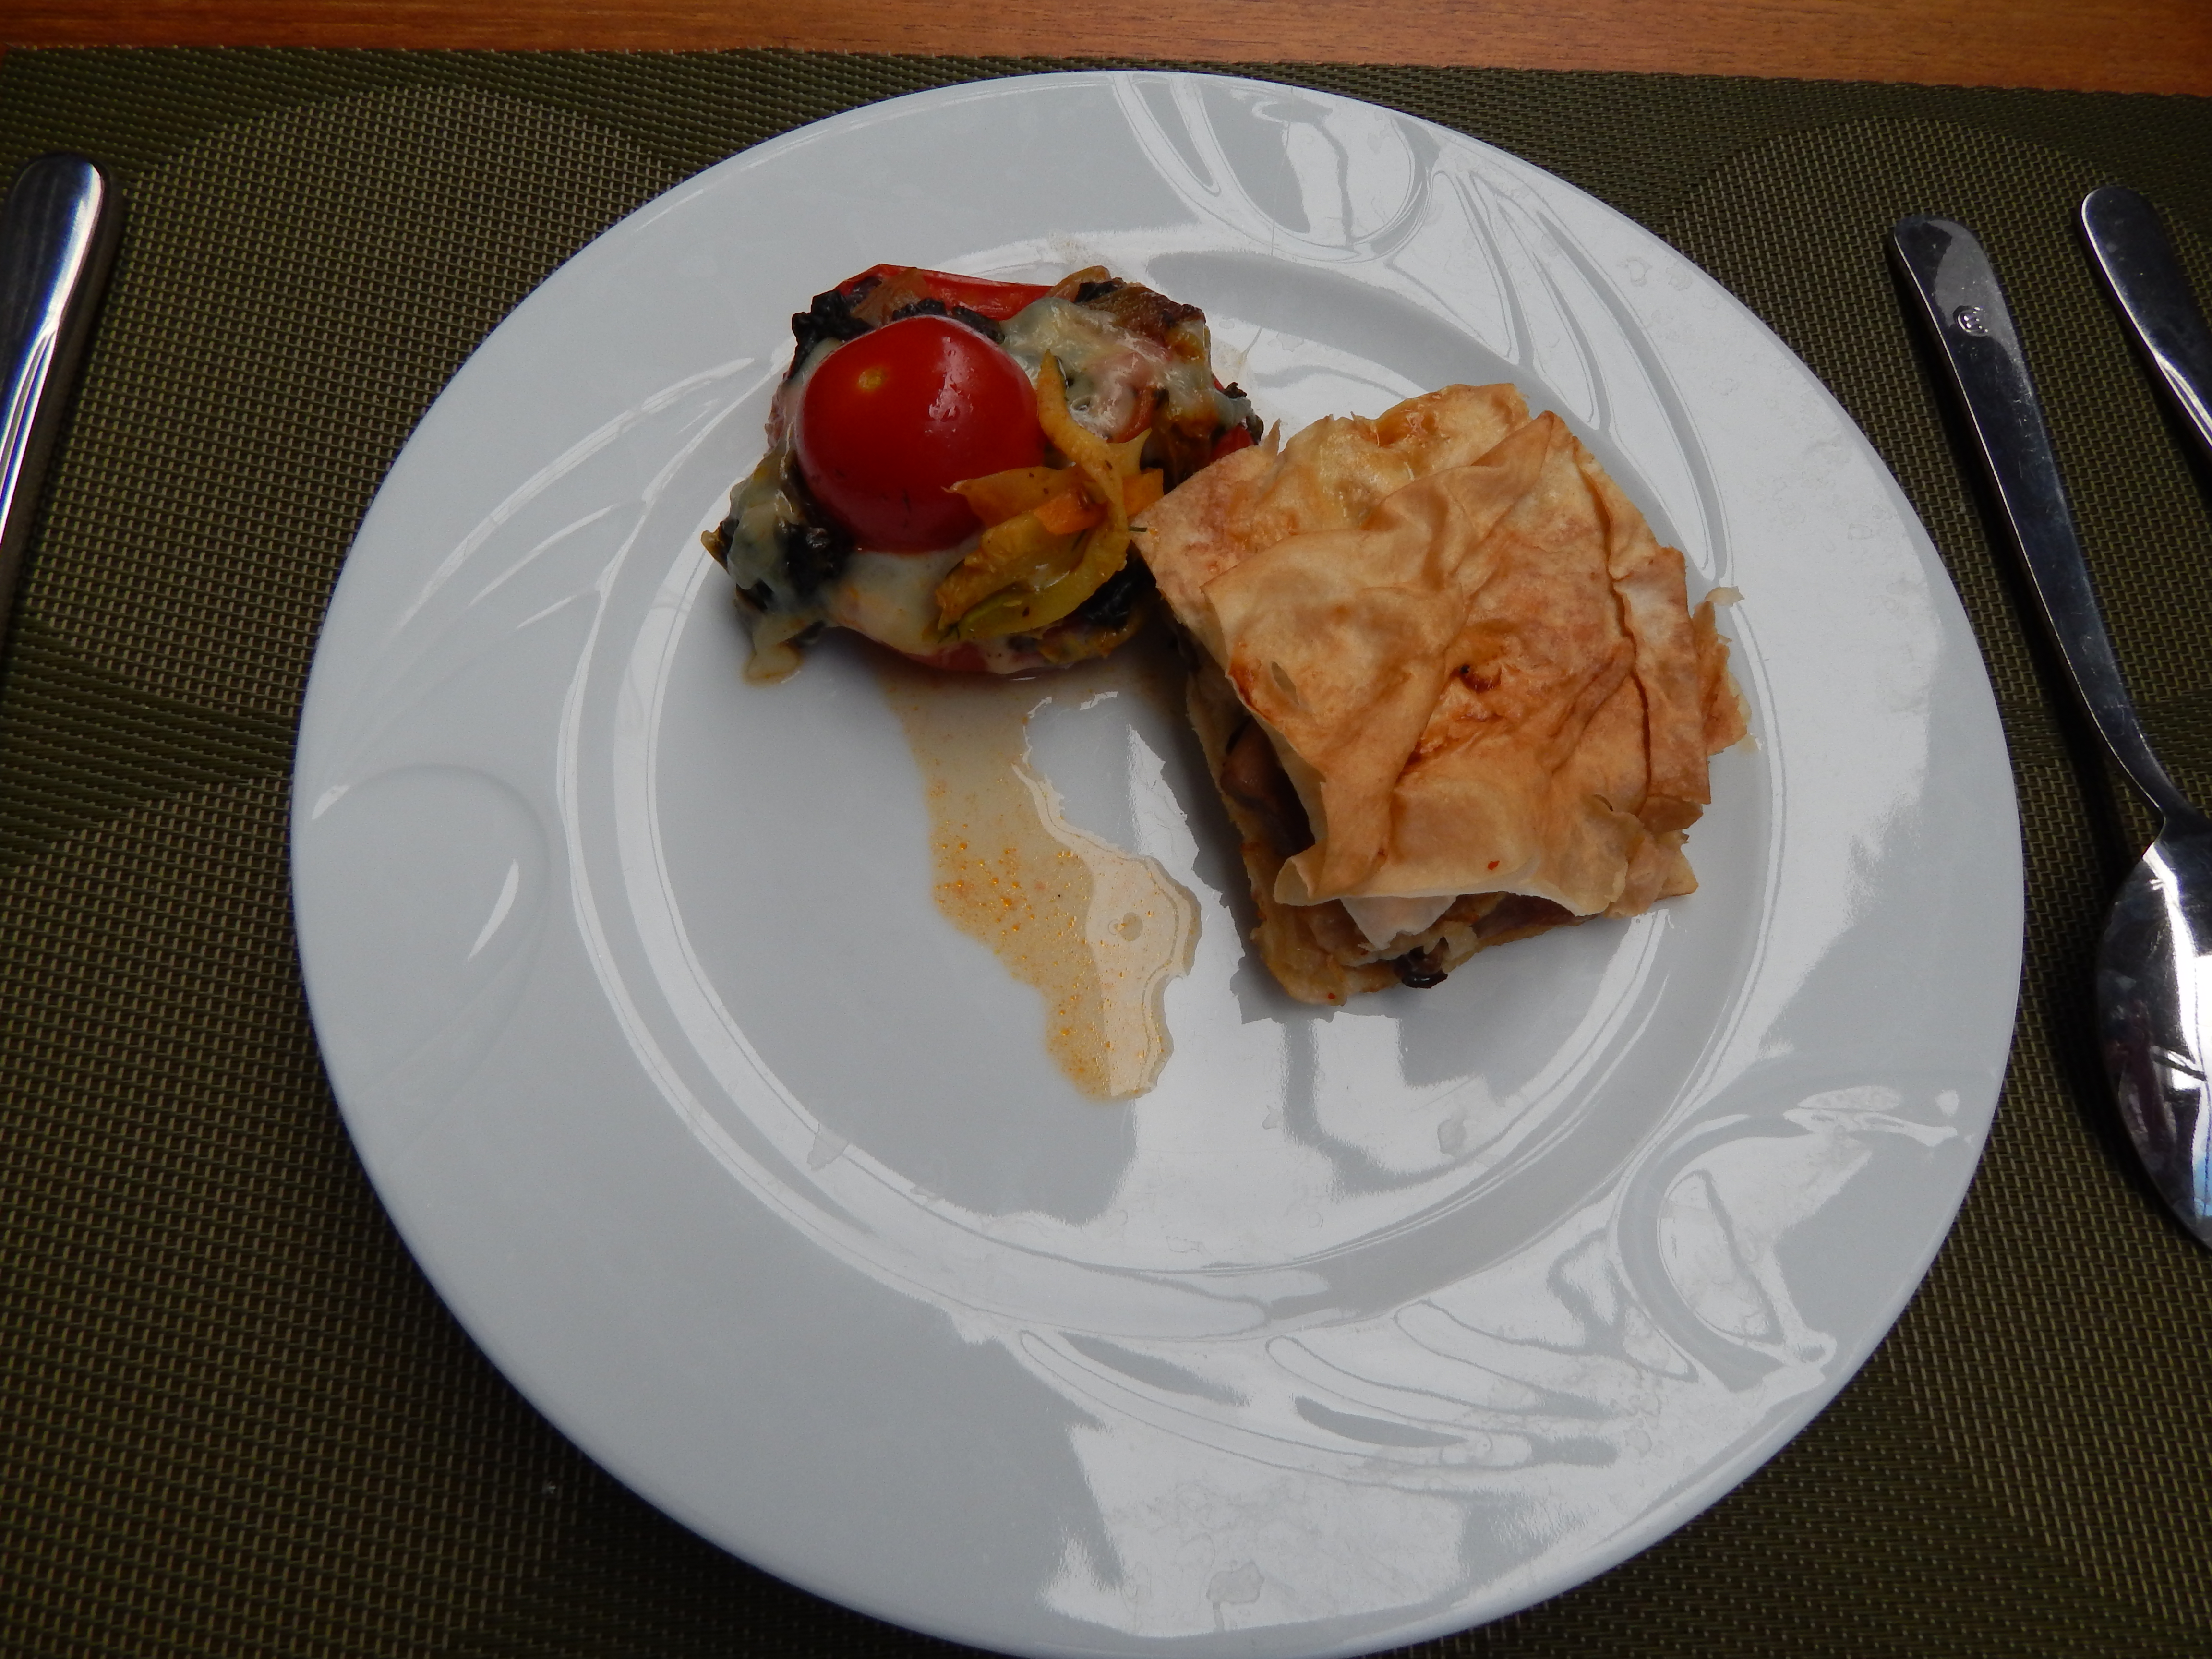
cuisine, food, breakfast, pizza, restaurant, traditional, delicious, sweet, cheese, background, beautiful, white, eat, dinner, plate, lunch, healthy, hot, table, dessert, dish, meal, brunch, appetizer